Eastern Shore Community College

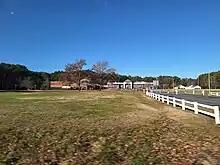
Eastern Shore Community College

Eastern Shore Community College is a community college in unincorporated Accomack County, Virginia, with a Melfa postal address. It is a member of the Virginia Community College System and serves the residents of Accomack County and Northampton County as a two-year institution of higher learning.